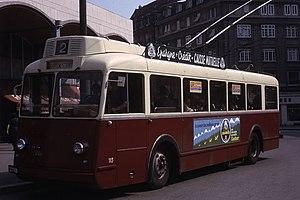
Trolleybus de la TCM (Transport en commun de Mulhouse, devenue Soléa), ligne 2, stationné Porte Jeune à Mulhouse, 1966
La Société d'outillage mécanique et d'usinage d'artillerie ou SOMUA, était une entreprise active dans la construction de machines-outils et de véhicules routiers.
Le trolleybus de Tours est un ancien réseau urbain de transport en commun à propulsion électrique de la ville française de Tours et trois de ses communes limitrophes.